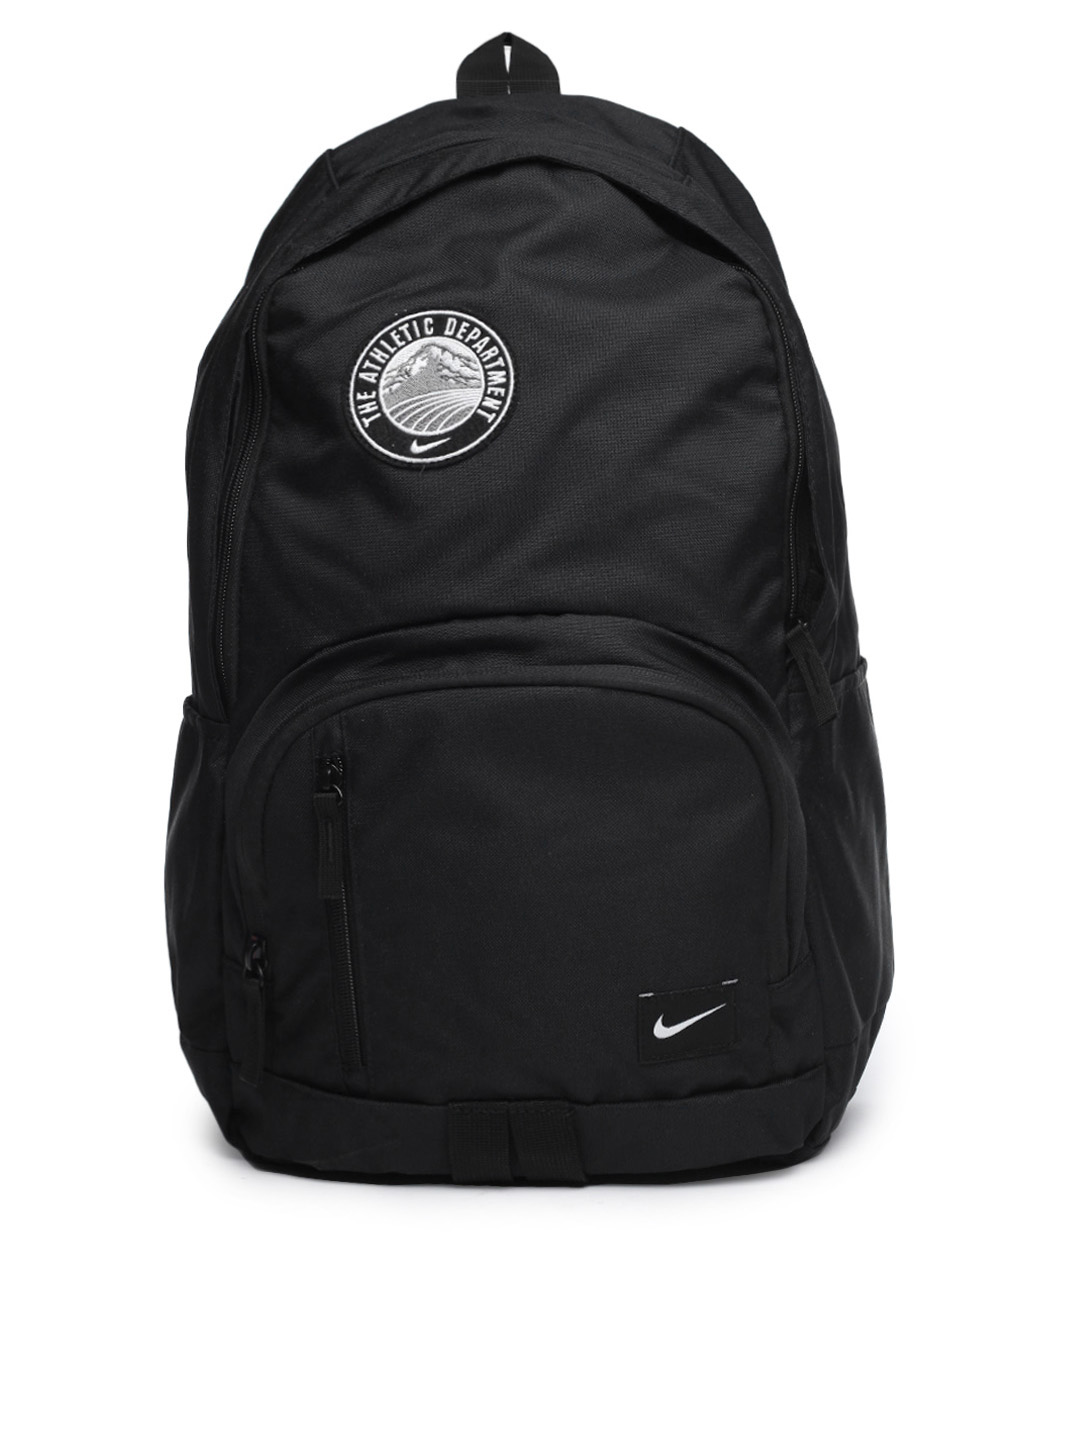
Nike Unisex All Access SO Black Backpack
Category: Accessories / Bags / Backpacks
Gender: Unisex
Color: Black
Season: Winter 2012
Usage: Casual